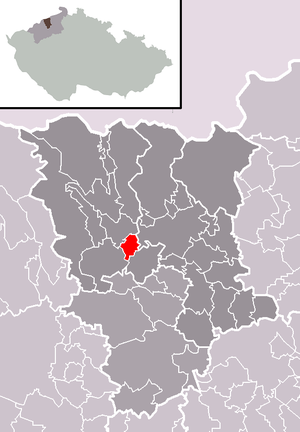
Lahošť est une commune du district de Teplice, dans la région d'Ústí nad Labem, en République tchèque. Sa population s'élevait à 649 habitants en 2018.